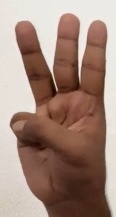
ASL sign: W